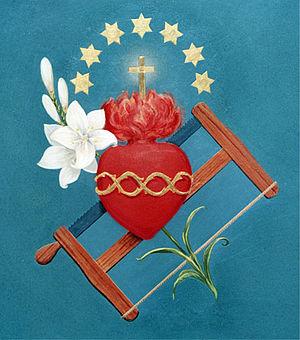
Les Sœurs joséphites de la charité sont une congrégation religieuse féminine hospitalière de droit pontifical.